Suchomimus

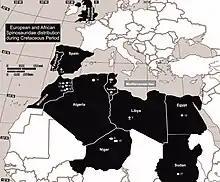
Distribution of spinosaurids in Europe and North Africa during the Cretaceous; 9 is "Suchomimus"

The furcula was V-shaped and indicates a high and narrow trunk. The scapula had a rectangular acromion, or attachment site for clavicle (collarbone). The (upper arm bone) was very strongly built, only equaled in size among non-spinosaurid theropods by that of "Megalosaurus" and "Torvosaurus", with robust upper corners. The humerus had a boss (bone overgrowth) above the condyle that contacted its hook-shaped (forearm bone). Accordingly, the of the lower arm was well-developed with an enormous olecranon (upper process set-off from the shaft), an exceptional trait shared with "Baryonyx". The heavy arm musculature powered sizable hand claws, that of the first digit (or "thumb") being the largest with a length of . Only the third metacarpal (long bone of the hand) is known, showing a robust morphology (form). In the pelvis, the (main hip bone) was high. The (pubic bone) had a front surface that was wider than the side surface, and its forward-facing lower end was flattened and rectangular, with a brief flange along the midline, in contrast to the expanded boot shape it had in other theropods. The ischium (lower and rearmost hip bone) bore a low obturator flange. The (thighbone) was straight and robust, with a length of in the holotype. Its is markedly plate-like. In the ankle, the astragalus had an ascending process taller than that of "Allosaurus".